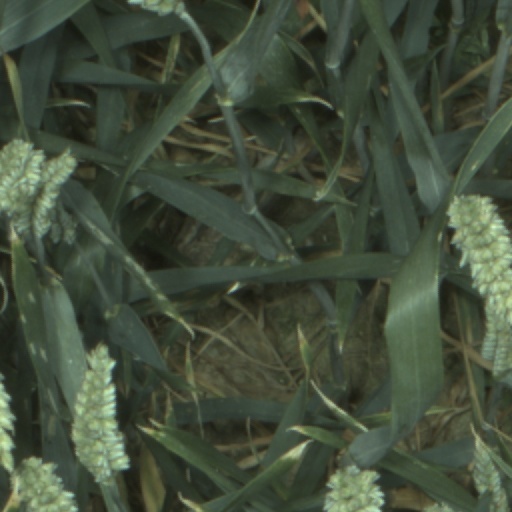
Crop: wheat